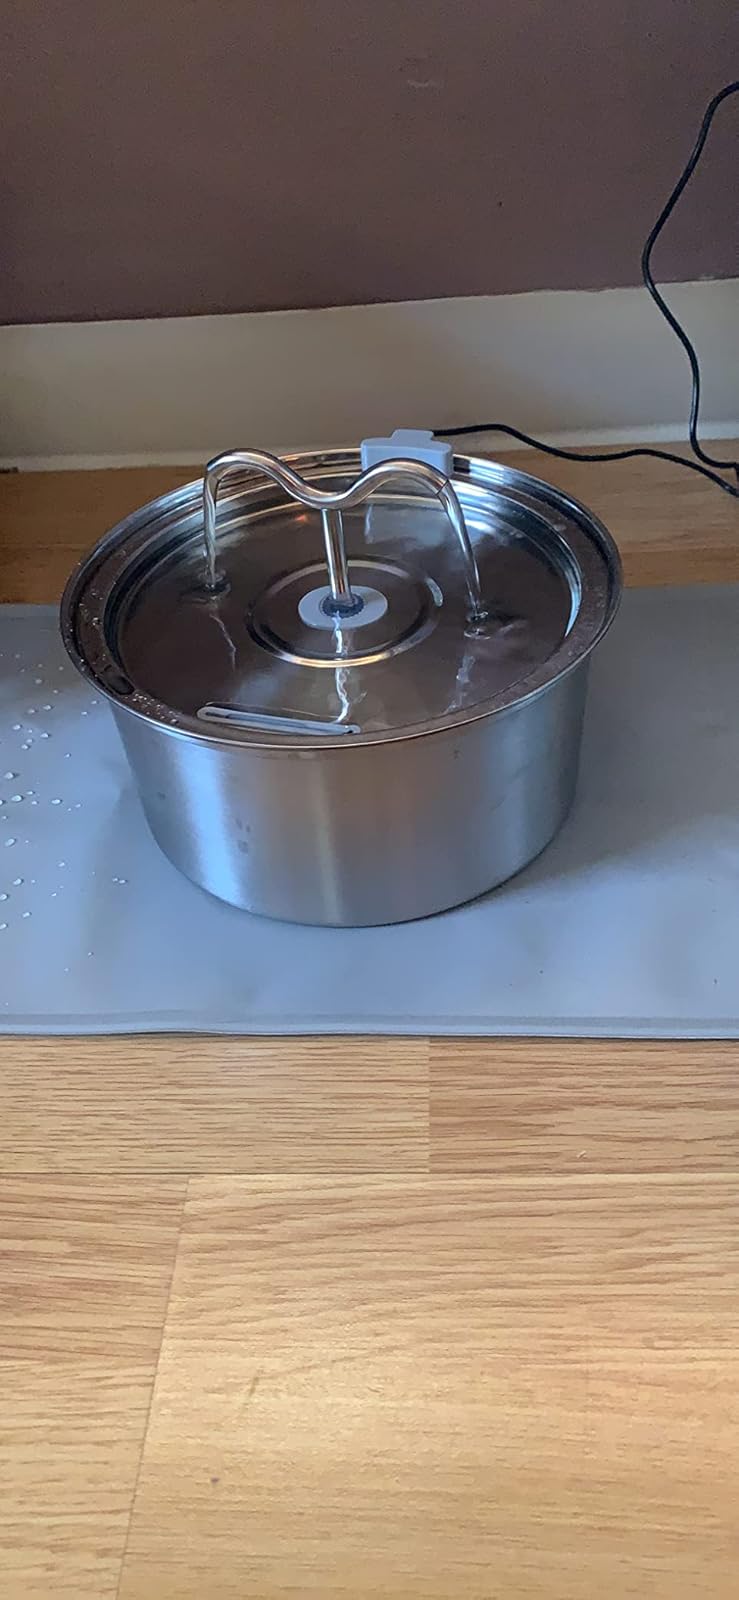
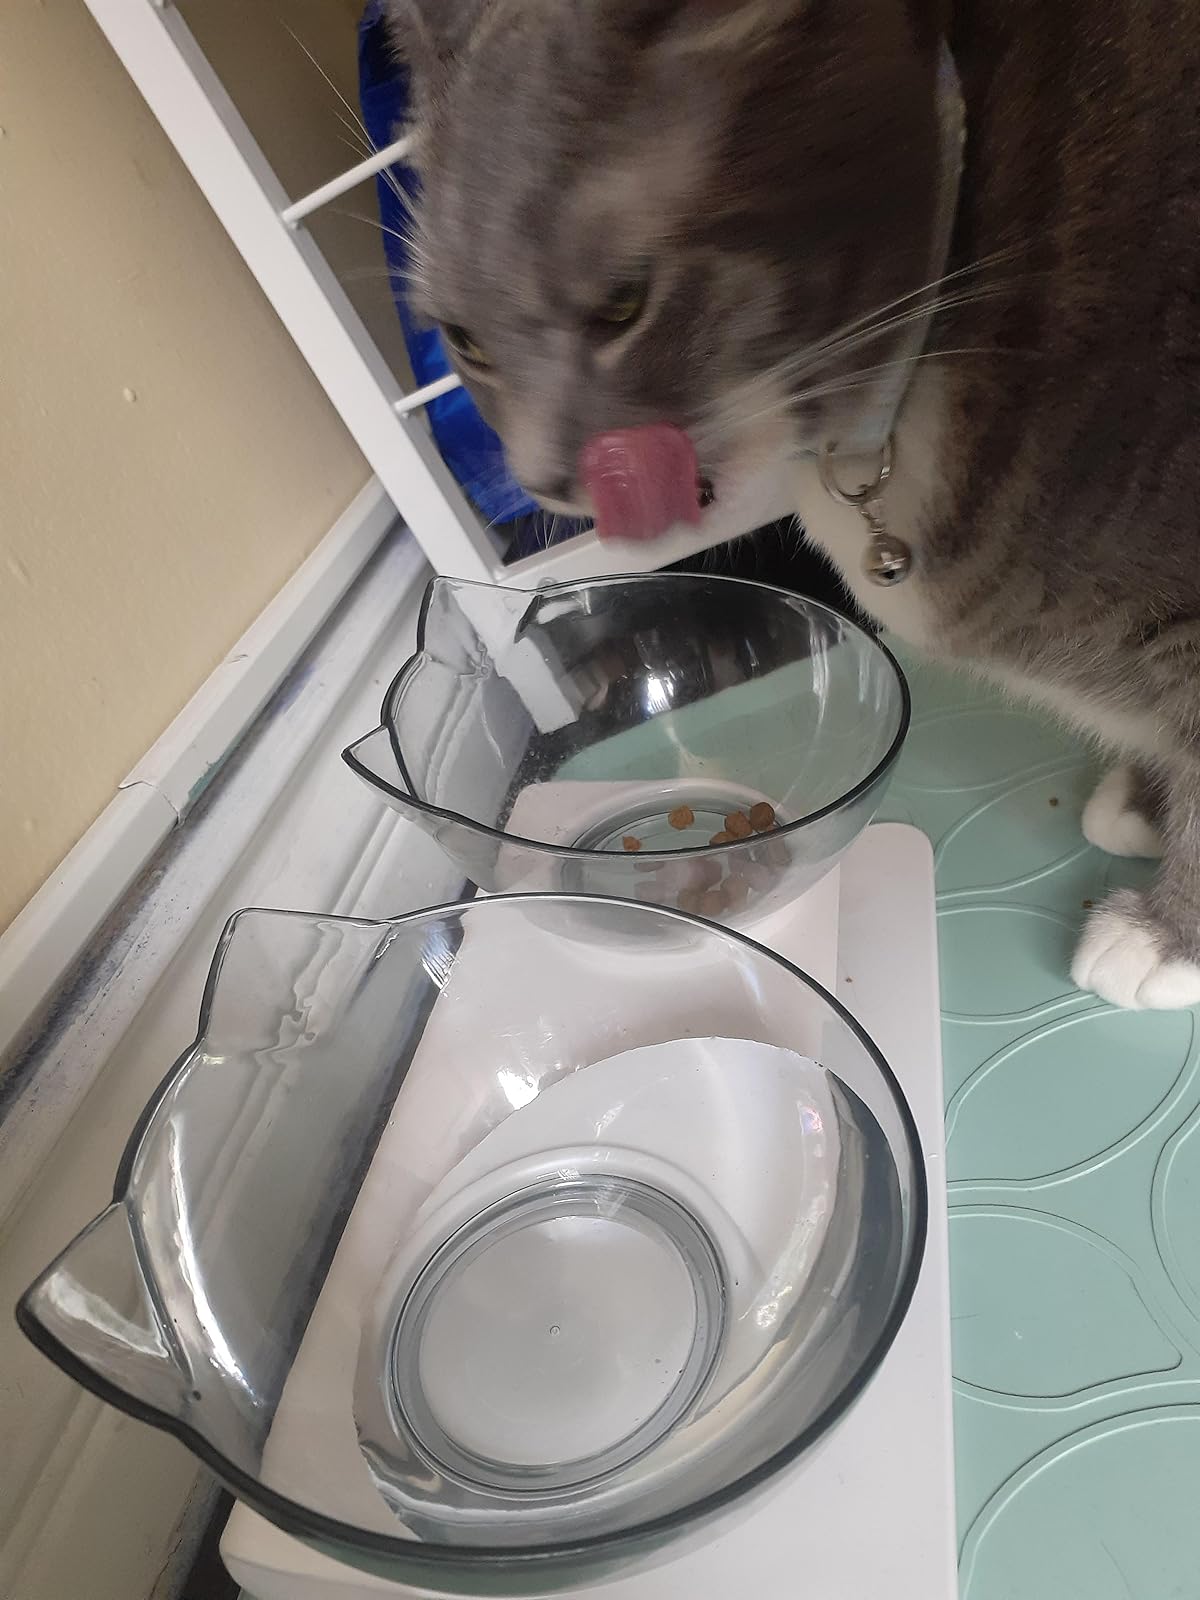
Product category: items_bowl
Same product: no